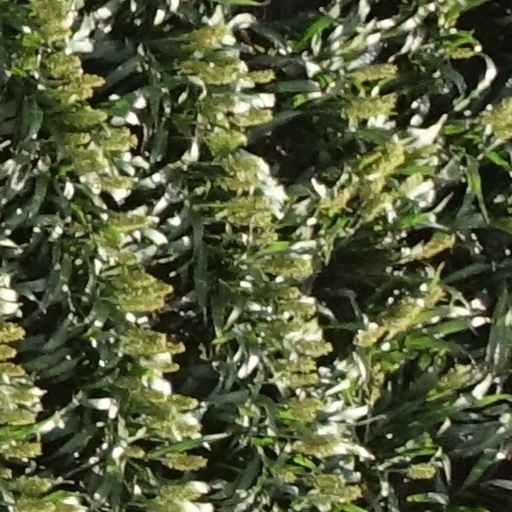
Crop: sorghum